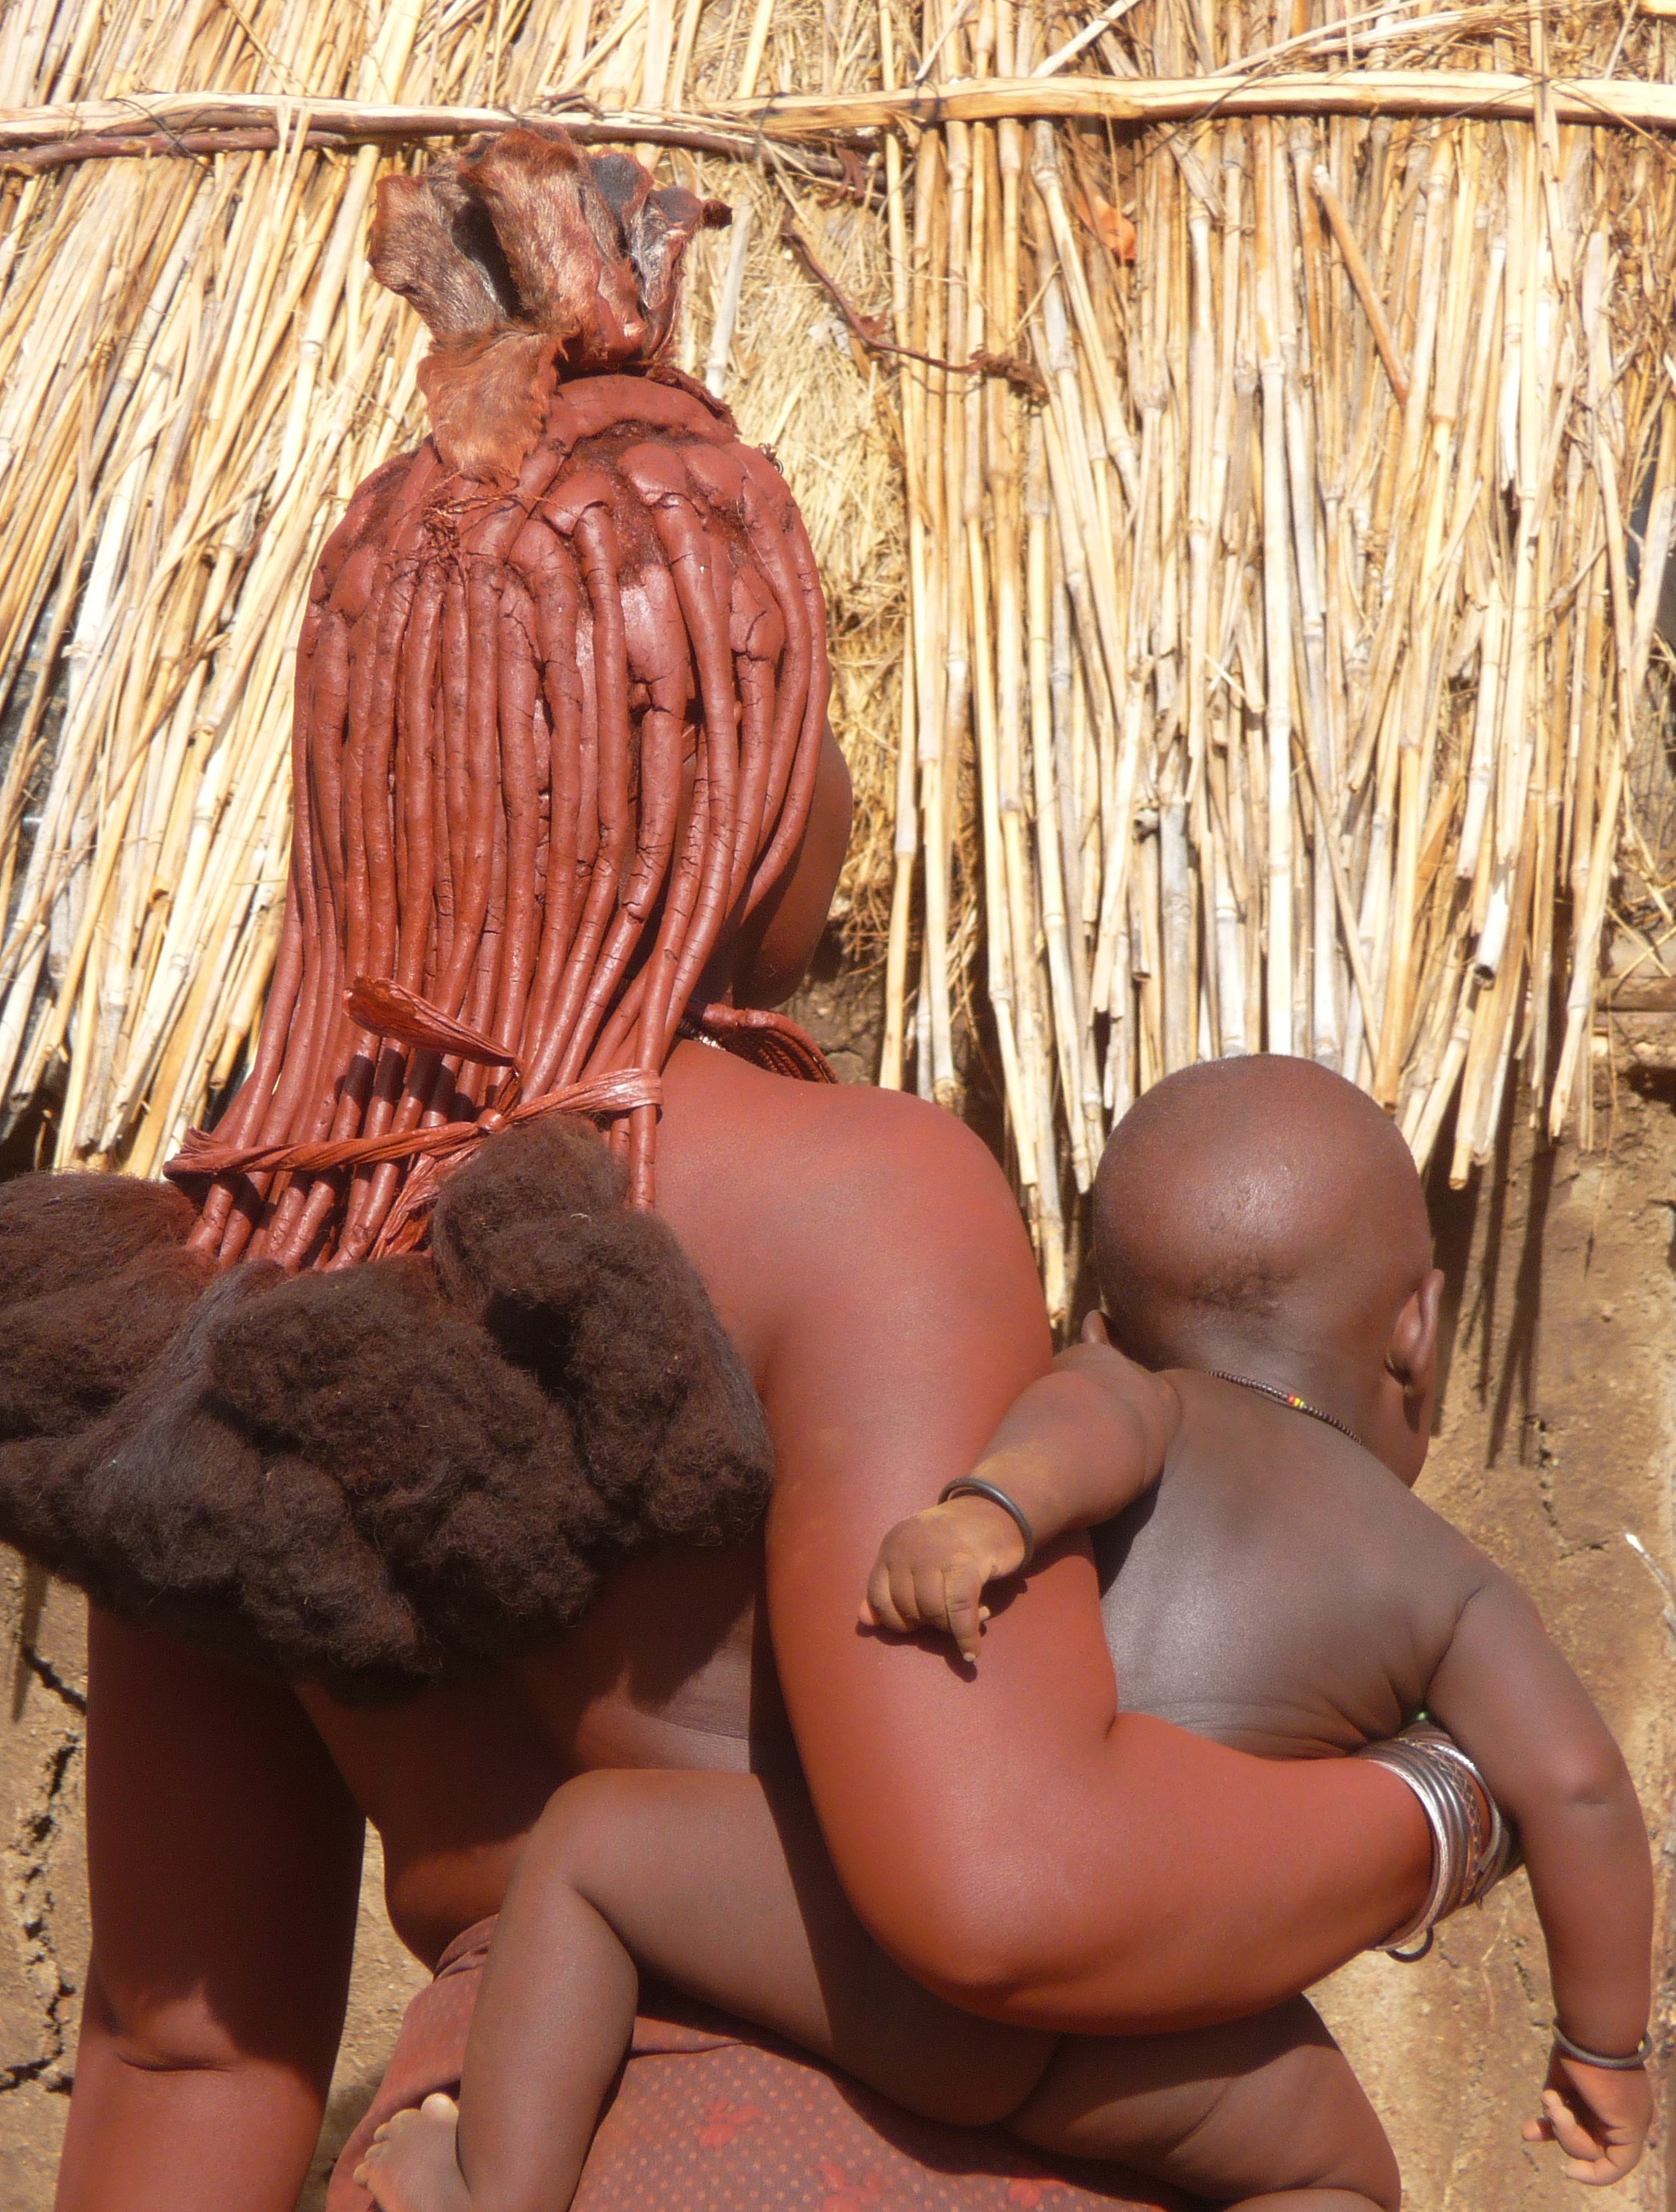
leg, sitting, africa, child, clothing, muscle, egg, long hair, culture, indigenous, namibia, human positions, art model, sub saharan africa, himba